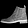
Label: Ankle boot